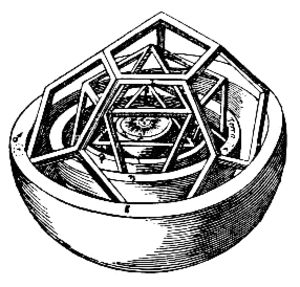
Johannes Kepler / Graz (1594–1600) / Mysterium Cosmographicum
Close-up af den indre del af modellen
Johannes Kepler var en tysk matematiker, astronom og astrolog og en af nøglefigurerne i det 17. århundredes naturvidenskabelige revolution. Han er bedst kendt for sine eponyme love om planeternes bevægelse, kodificeret af senere astronomer på basis af hans værker Astronomia nova, Harmonices Mundi og Epitome Astronomiae Copernicanae. De dannede også en del af grundlaget for Isaac Newtons tyngdelov.